Question: Please indicate a possible affordance area of the surfboard that can be used for carrying
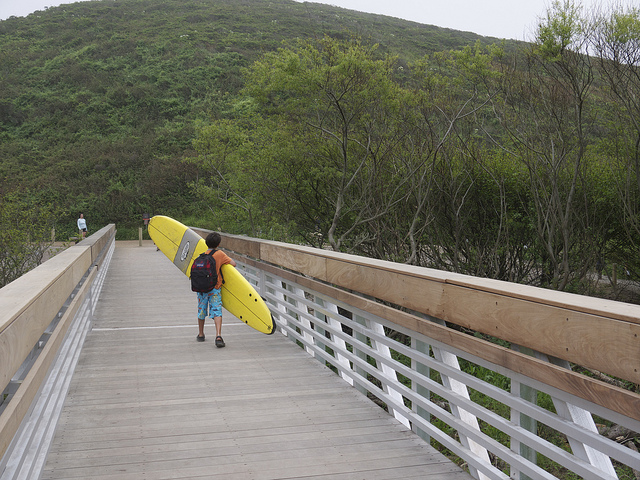
Answer: [146.5, 216, 272.5, 335]